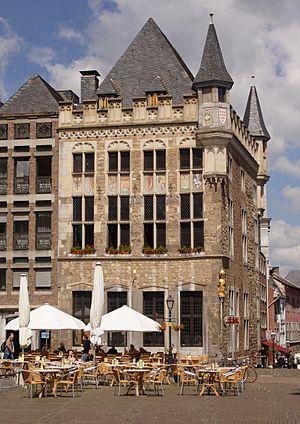
Cette photographie montre une maison ancienne à Aix-la-Chapelle (Allemagne), qui porte le nom «Haus Löwenstein». Elle fut construite autour de 1345. Camera data Camera: Canon EOS 350D Lens: EF-S 18–55 mm 1:3.5–5.6 Focal length: 38 mm Aperture: f/8 Exposure time: 1/125 s Sensivity: ISO 100 Accessories: Polarization filter"